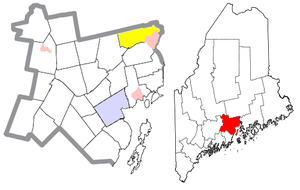
Winterport est une ville du comté de Waldo, dans le Maine. Elle compte 3 757 habitants selon le recensement des États-Unis de 2010.